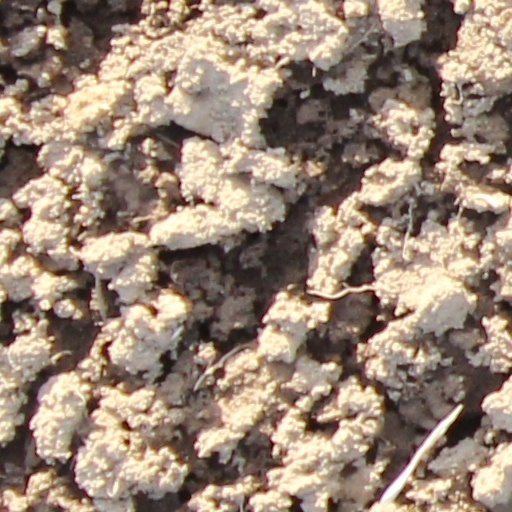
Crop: wheat